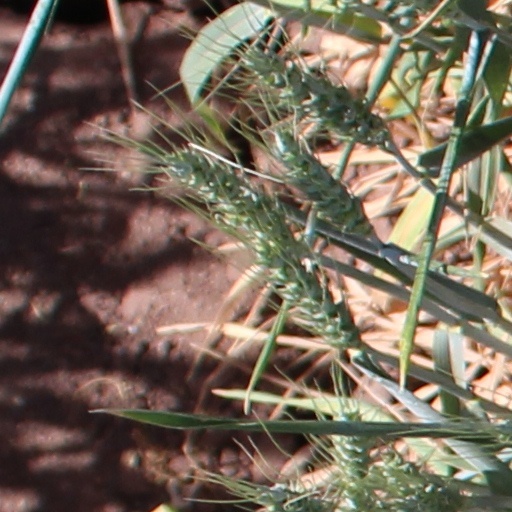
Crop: wheat